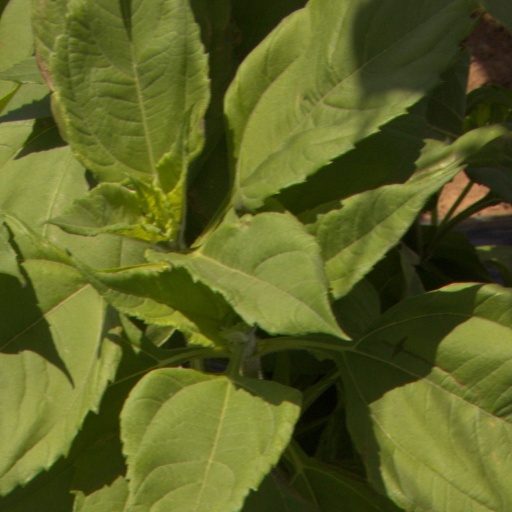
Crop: Jerusalem artichoke